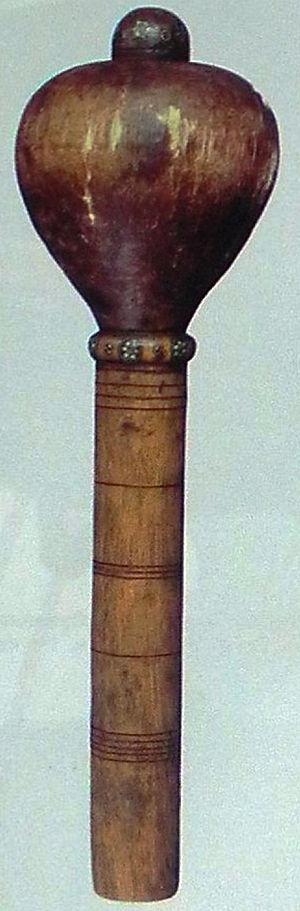
La boulava, buława en polonais, булава en russe et ukrainien, est une massue de cérémonie, équivalent d'un bâton de maréchal, qui était attribuée aux hetmans, plus hauts dignitaires de l'armée du royaume de Pologne puis de la république des Deux Nations.